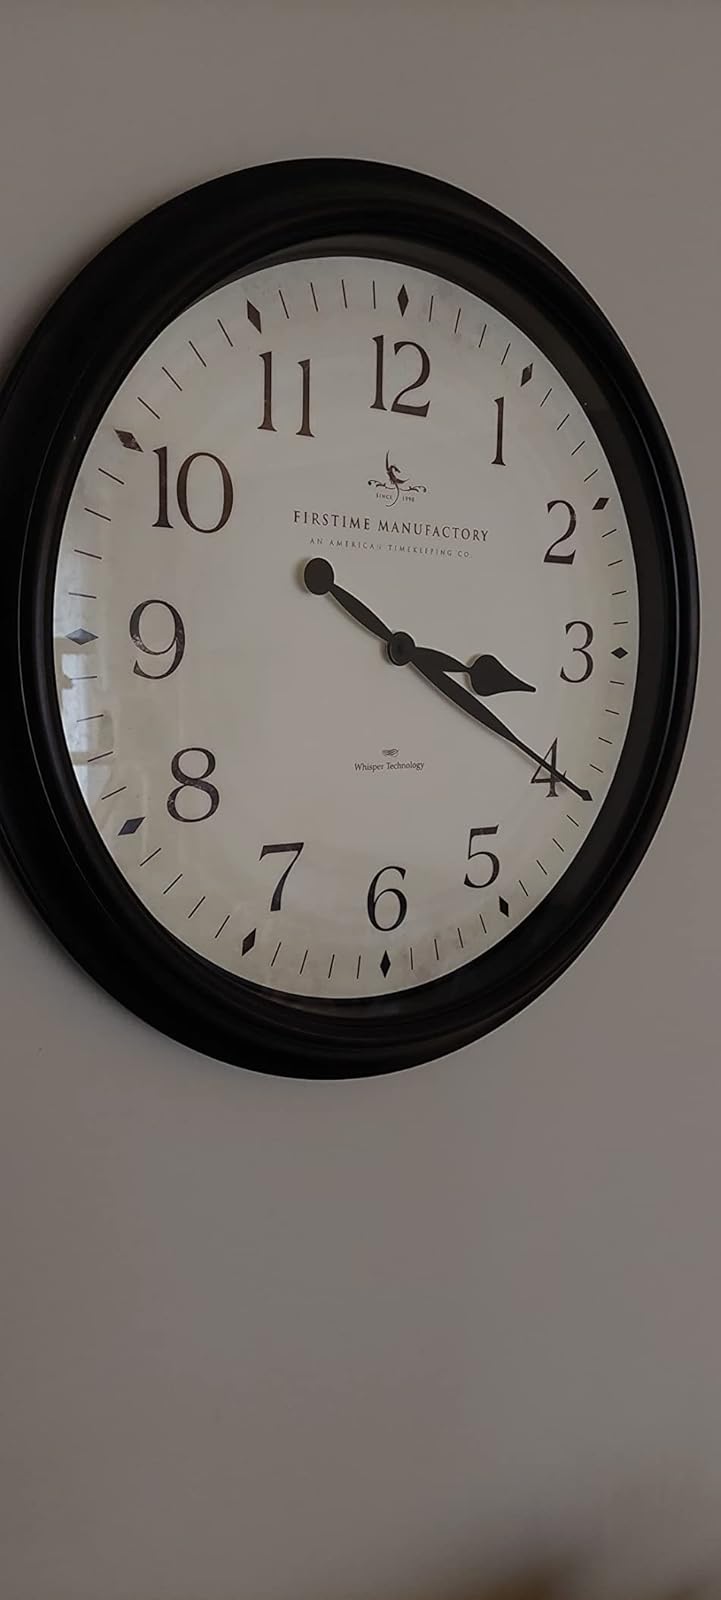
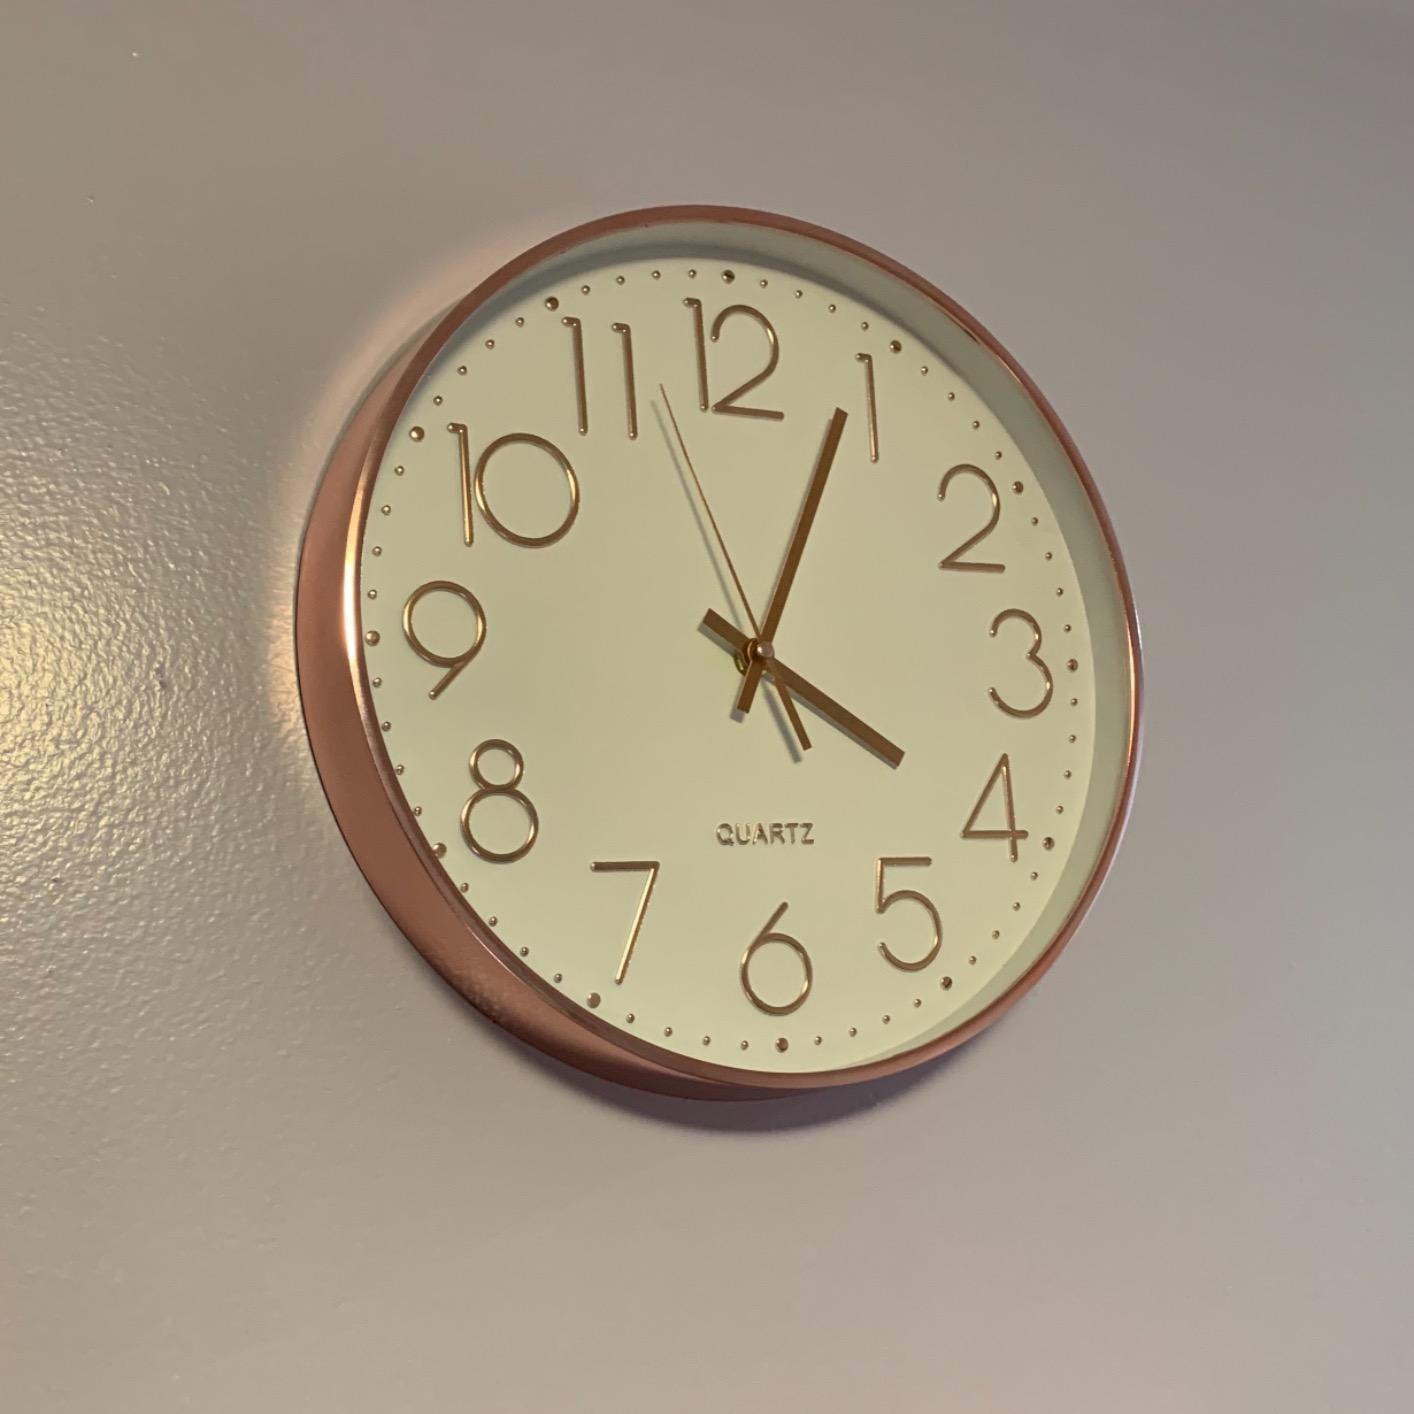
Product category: clock
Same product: no